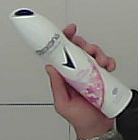
Product: rexona_spray